NIST Cybersecurity Framework

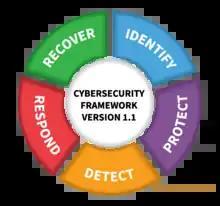
NIST Version 1.1

The NIST Cybersecurity Framework organizes its "core" material into five "functions" which are subdivided into a total of 23 "categories". For each category, it defines a number of subcategories of cybersecurity outcomes and security controls, with 108 subcategories in all.